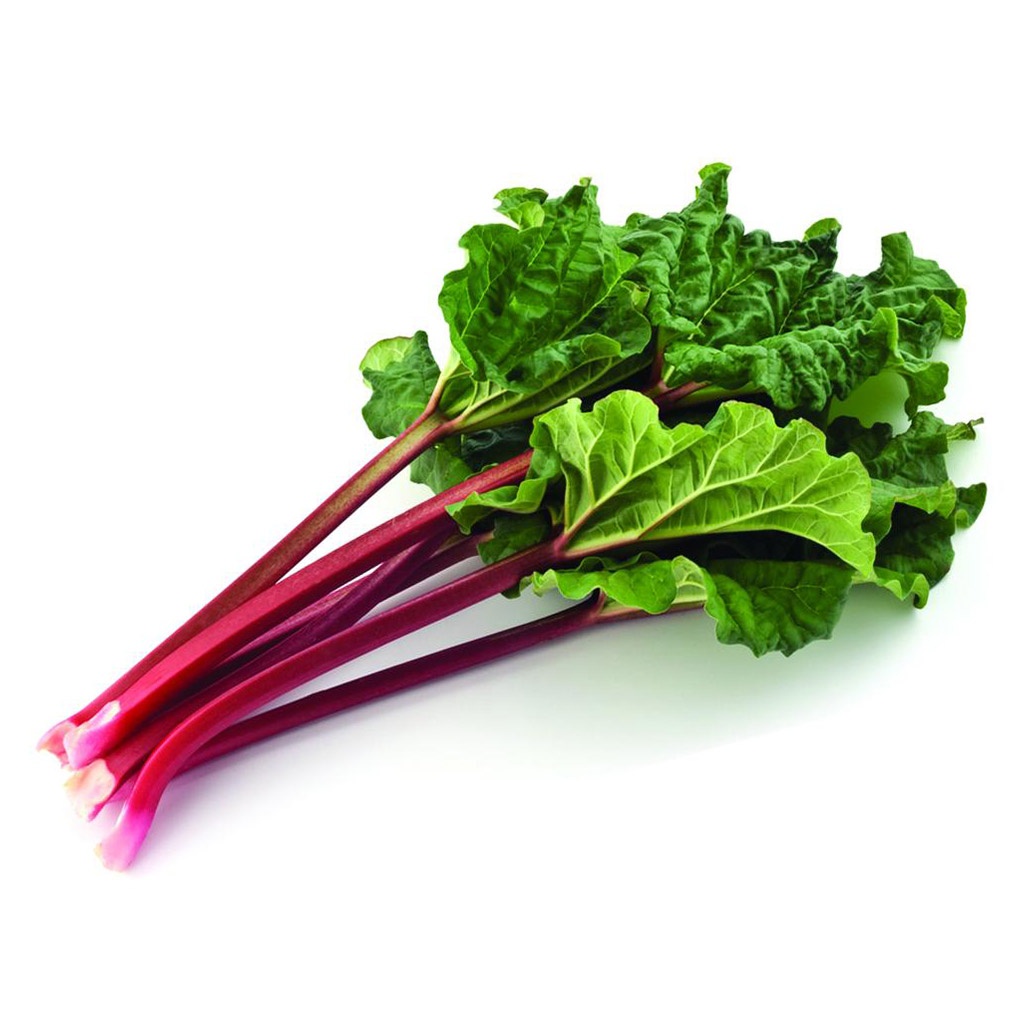
RUIBARBO
Brand: Frutorbel
BENEFÍCIOS O ruibarbo é pobre em carboidratos, rico em vitamina C, vitaminas do complexo B, fibras, cálcio e potássio, e diz-se que acelera o metabolismo e ajuda na perda de peso. COMO ESCOLHER Os caules têm em média de 20 a 40 centímetros de comprimento, e variam em cor do rosa claro ao vermelho rubi, ou mesmo tons de amarelo ou verde. A aparência e a textura do ruibarbo são comparáveis às do aipo, enquanto o sabor é azedo e adstringente, portanto, muitas vezes é cozido com açúcar para tornar o sabor mais palatável. Apenas os caules da planta de ruibarbo são comestíveis, pois as raízes e as folhas são TÓXICAS, sem uso culinário seguro. Deve-se a uma alta concentração de ácido oxálico, um veneno orgânico e corrosivo encontrado em muitas plantas, mas em quantidades consideravelmente grandes nas folhas de ruibarbo. COMO CONSERVAR Conservar no frigorífico dentro de um saco de plástico.
Category: Food, Beverages & Tobacco > Food Items > Fruits & Vegetables > Fresh & Frozen Vegetables > Rhubarb